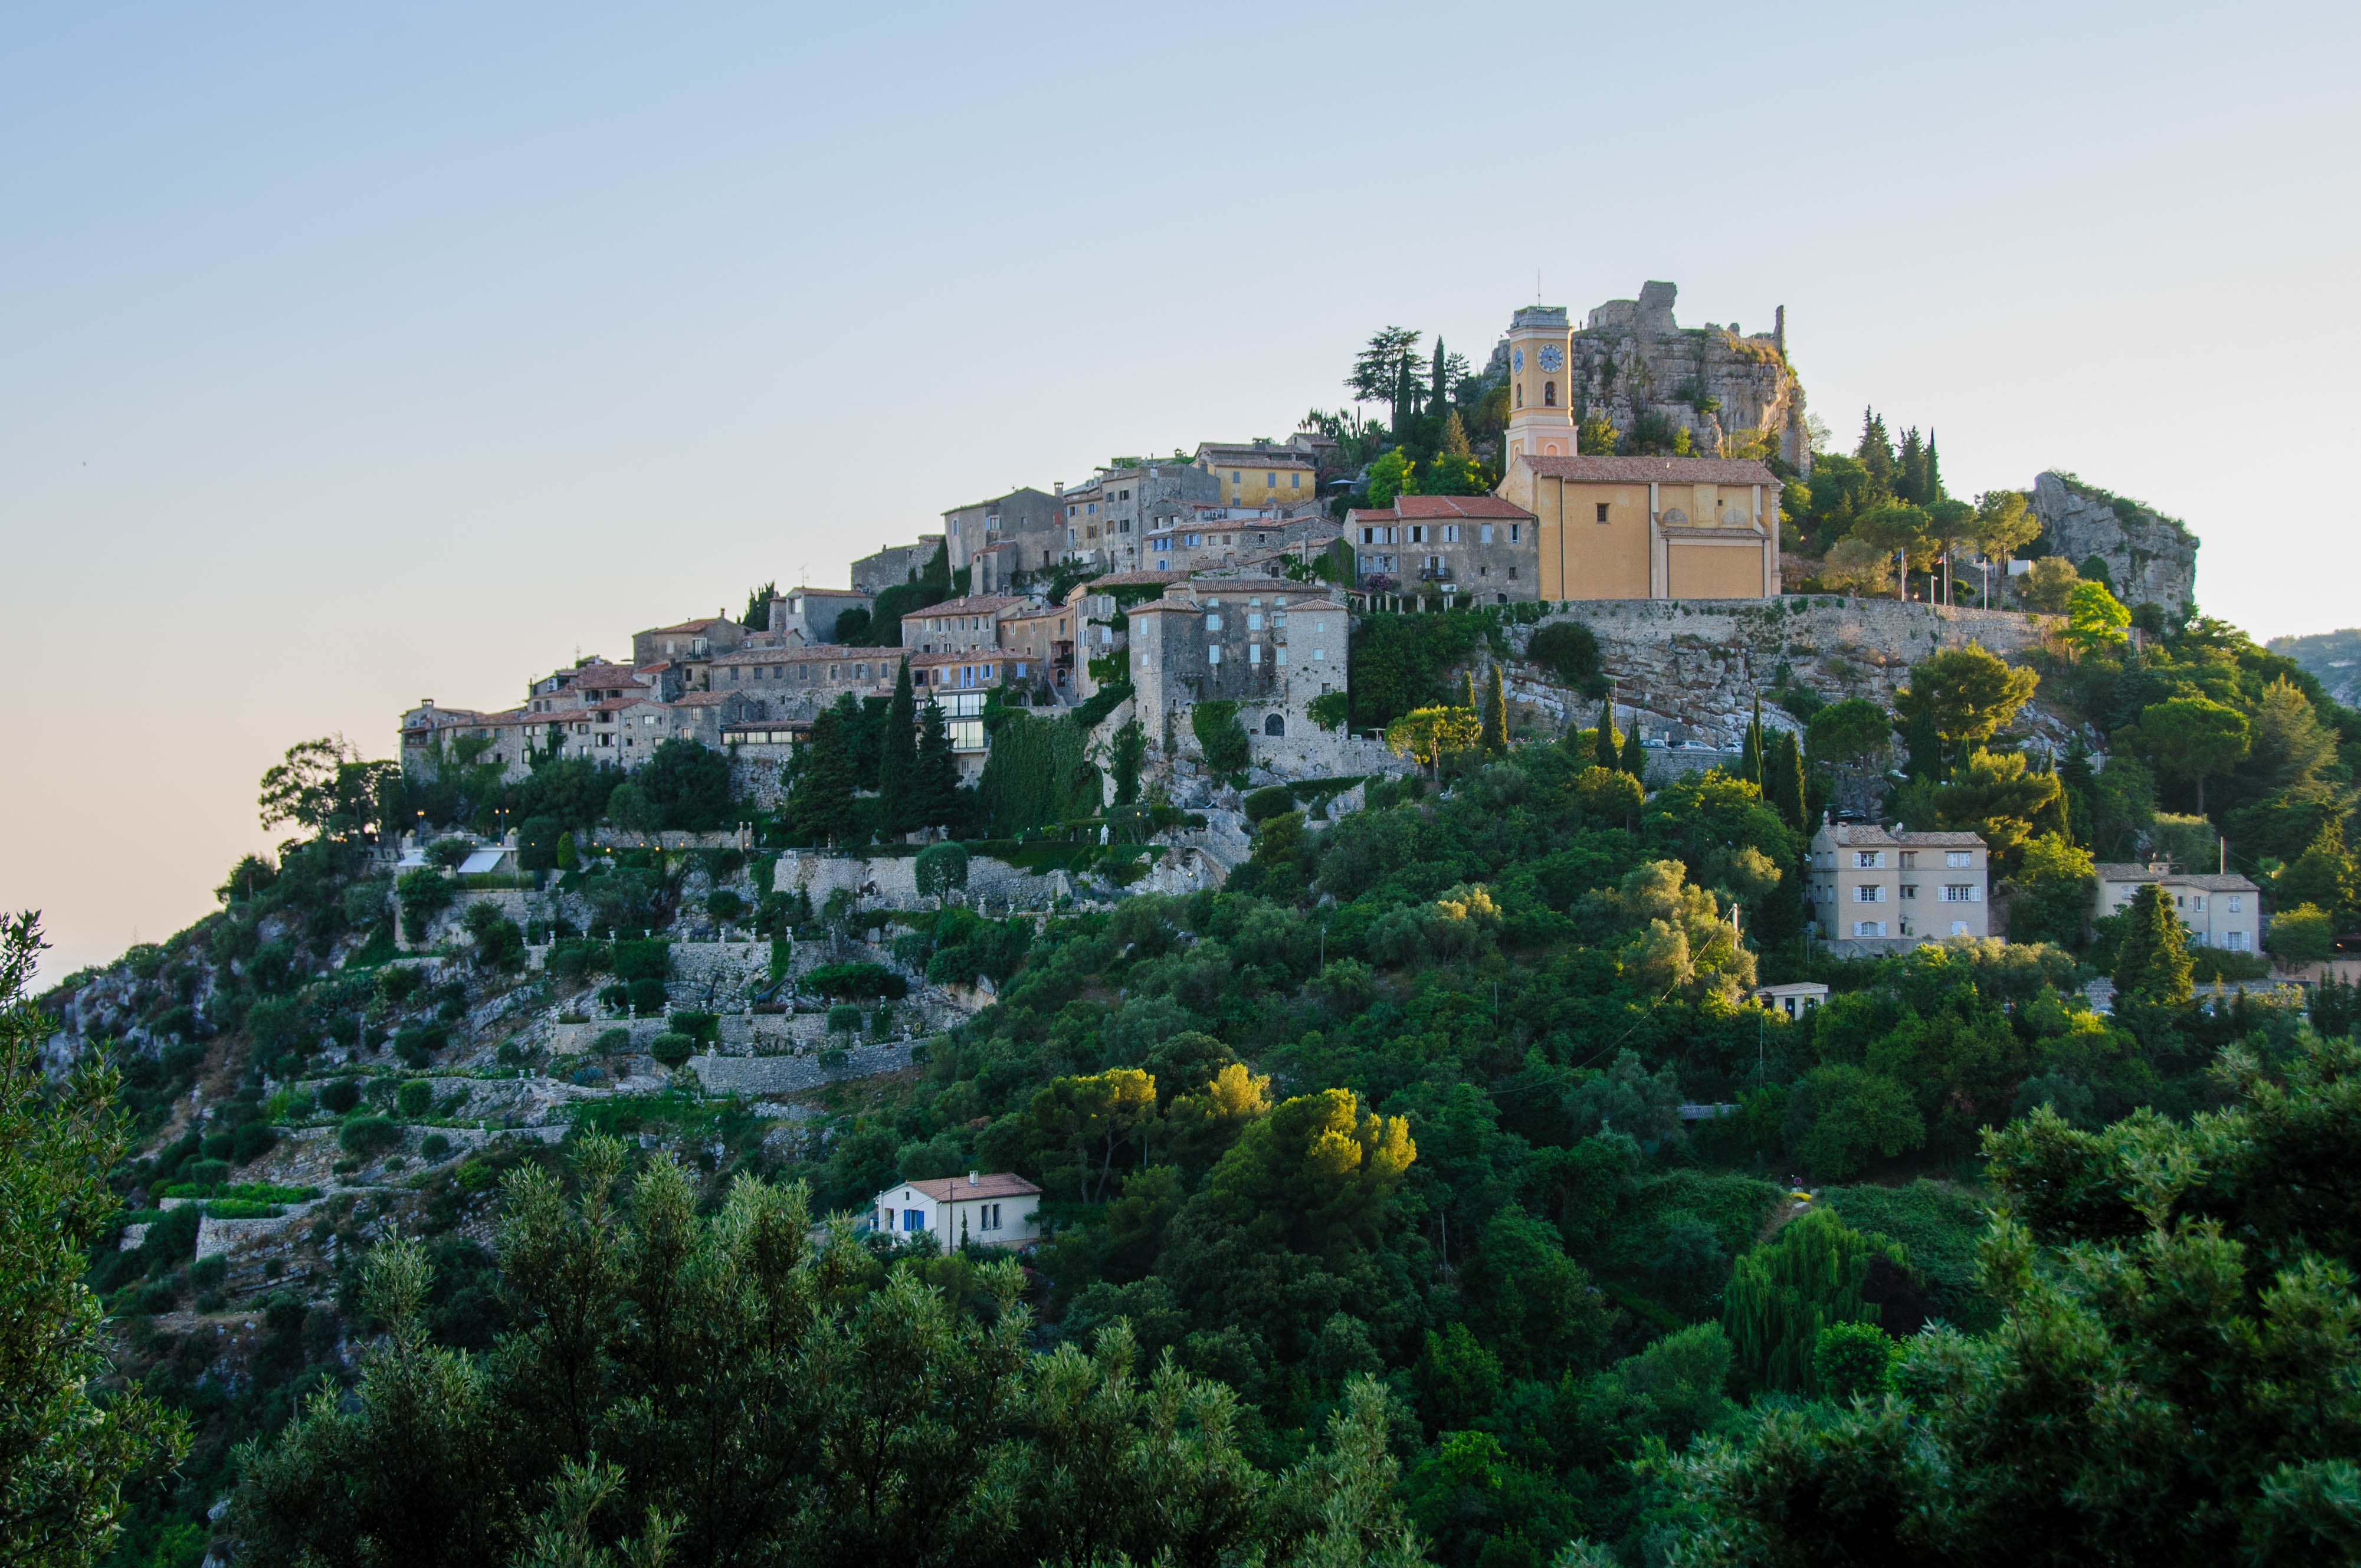
landscape, mountain, architecture, skyline, hill, flower, town, building, city, cityscape, village, france, castle, landmark, terrain, city view, old town, historically, ecosystem, biome, eze, human settlement